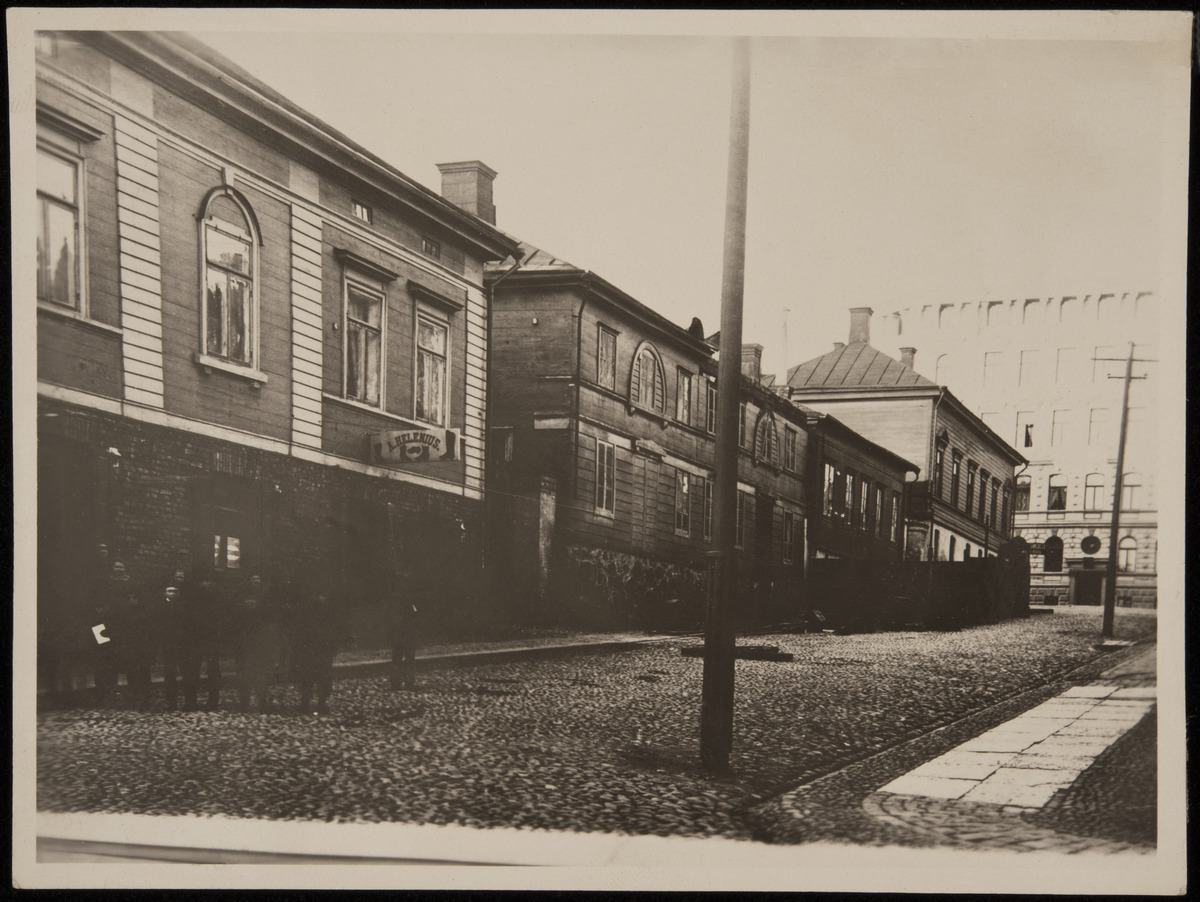
Rikhardinkatu 2, 4, taustalla Korkeavuorenkatu 30
sisällön kuvaus: Rikhardinkatu 2, 4, taustalla Korkeavuorenkatu 30. Etualalla vasemmalla ryhmä lapsia, Rikhardinkatu 2:ssa suutari A. Heleniuksen mainoskyltti ja toimitilat. mustavalkoinen
Kuvaaja: Rosenbröijer, A.E., valokuvaaja
Ajankohta: kuvausaika 1889
Paikka: Suomi, Uusimaa, Helsinki, Kaartinkaupunki Helsinki, Rikhardinkatu 2, 4. Korkeavuorenkatu 30
Aiheet: kadut, jalkakäytävät, rakennukset puurakennukset asuinrakennukset liikerakennukset, toimitilat, kyltit, mainokset, lapset pojat, vaatteet lastenvaatteet, ryhmät, pylväät, myymälät, suutarit